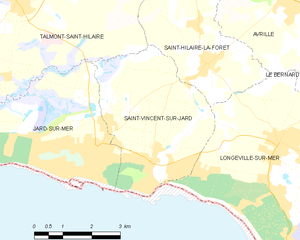
Carte des communes françaises Saint-Vincent-sur-Jard